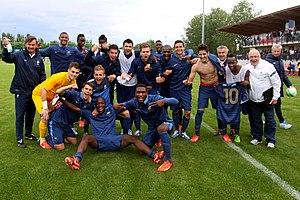
Équipe de France de football des moins de 19 ans 2013-06-10]] Camera location48°
L'équipe de France de football des moins de 19 ans est constituée par une sélection des meilleurs joueurs français de 19 ans et moins sous l'égide de la FFF.